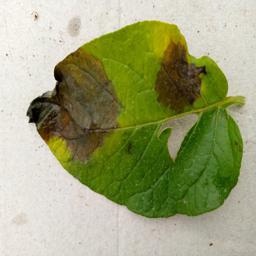
Etiqueta: Late Blight